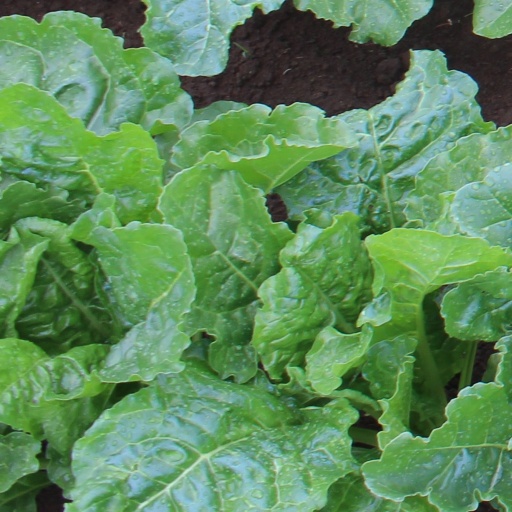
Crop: sugar beet